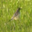
Label: bird